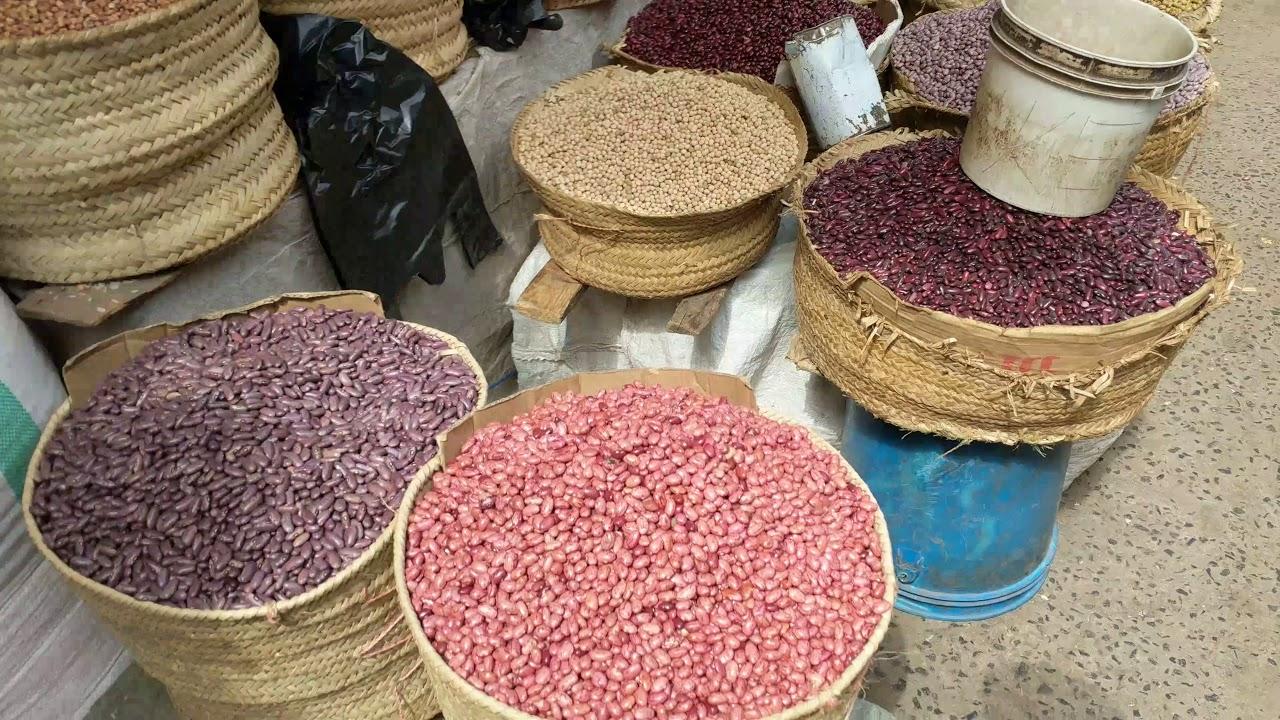
Mbegu za mazao mbalimbali kama vile maharage, zimewekwa kwenye vikapu vilivyojaa vilivyopo kwenye mazingira ya nje. Vingi vikiwa ni vikubwa na vingine ni vidogo vilivyowekwa juu ya ndoo.